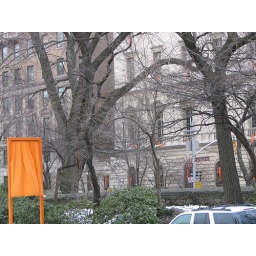
Notice the building in the background, it has flying from the windows on the building their own version of the gates.